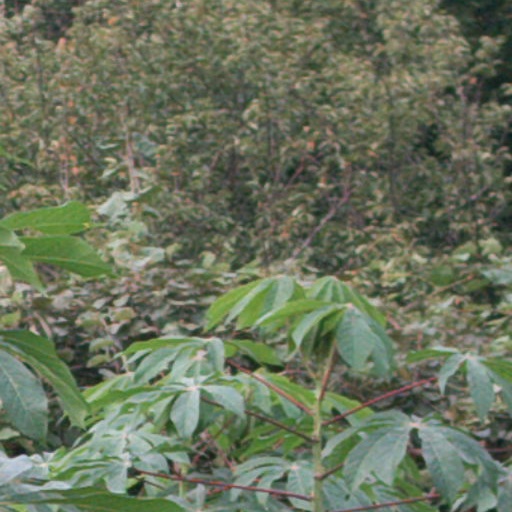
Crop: cassava